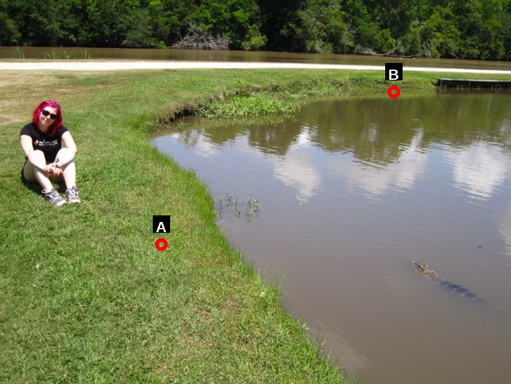
Question: Two points are circled on the image, labeled by A and B beside each circle. Which point is closer to the camera?
Select from the following choices.
(A) A is closer
(B) B is closer
Answer: A